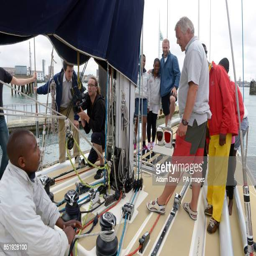
members of the team and rugby player on board a yacht during a training session